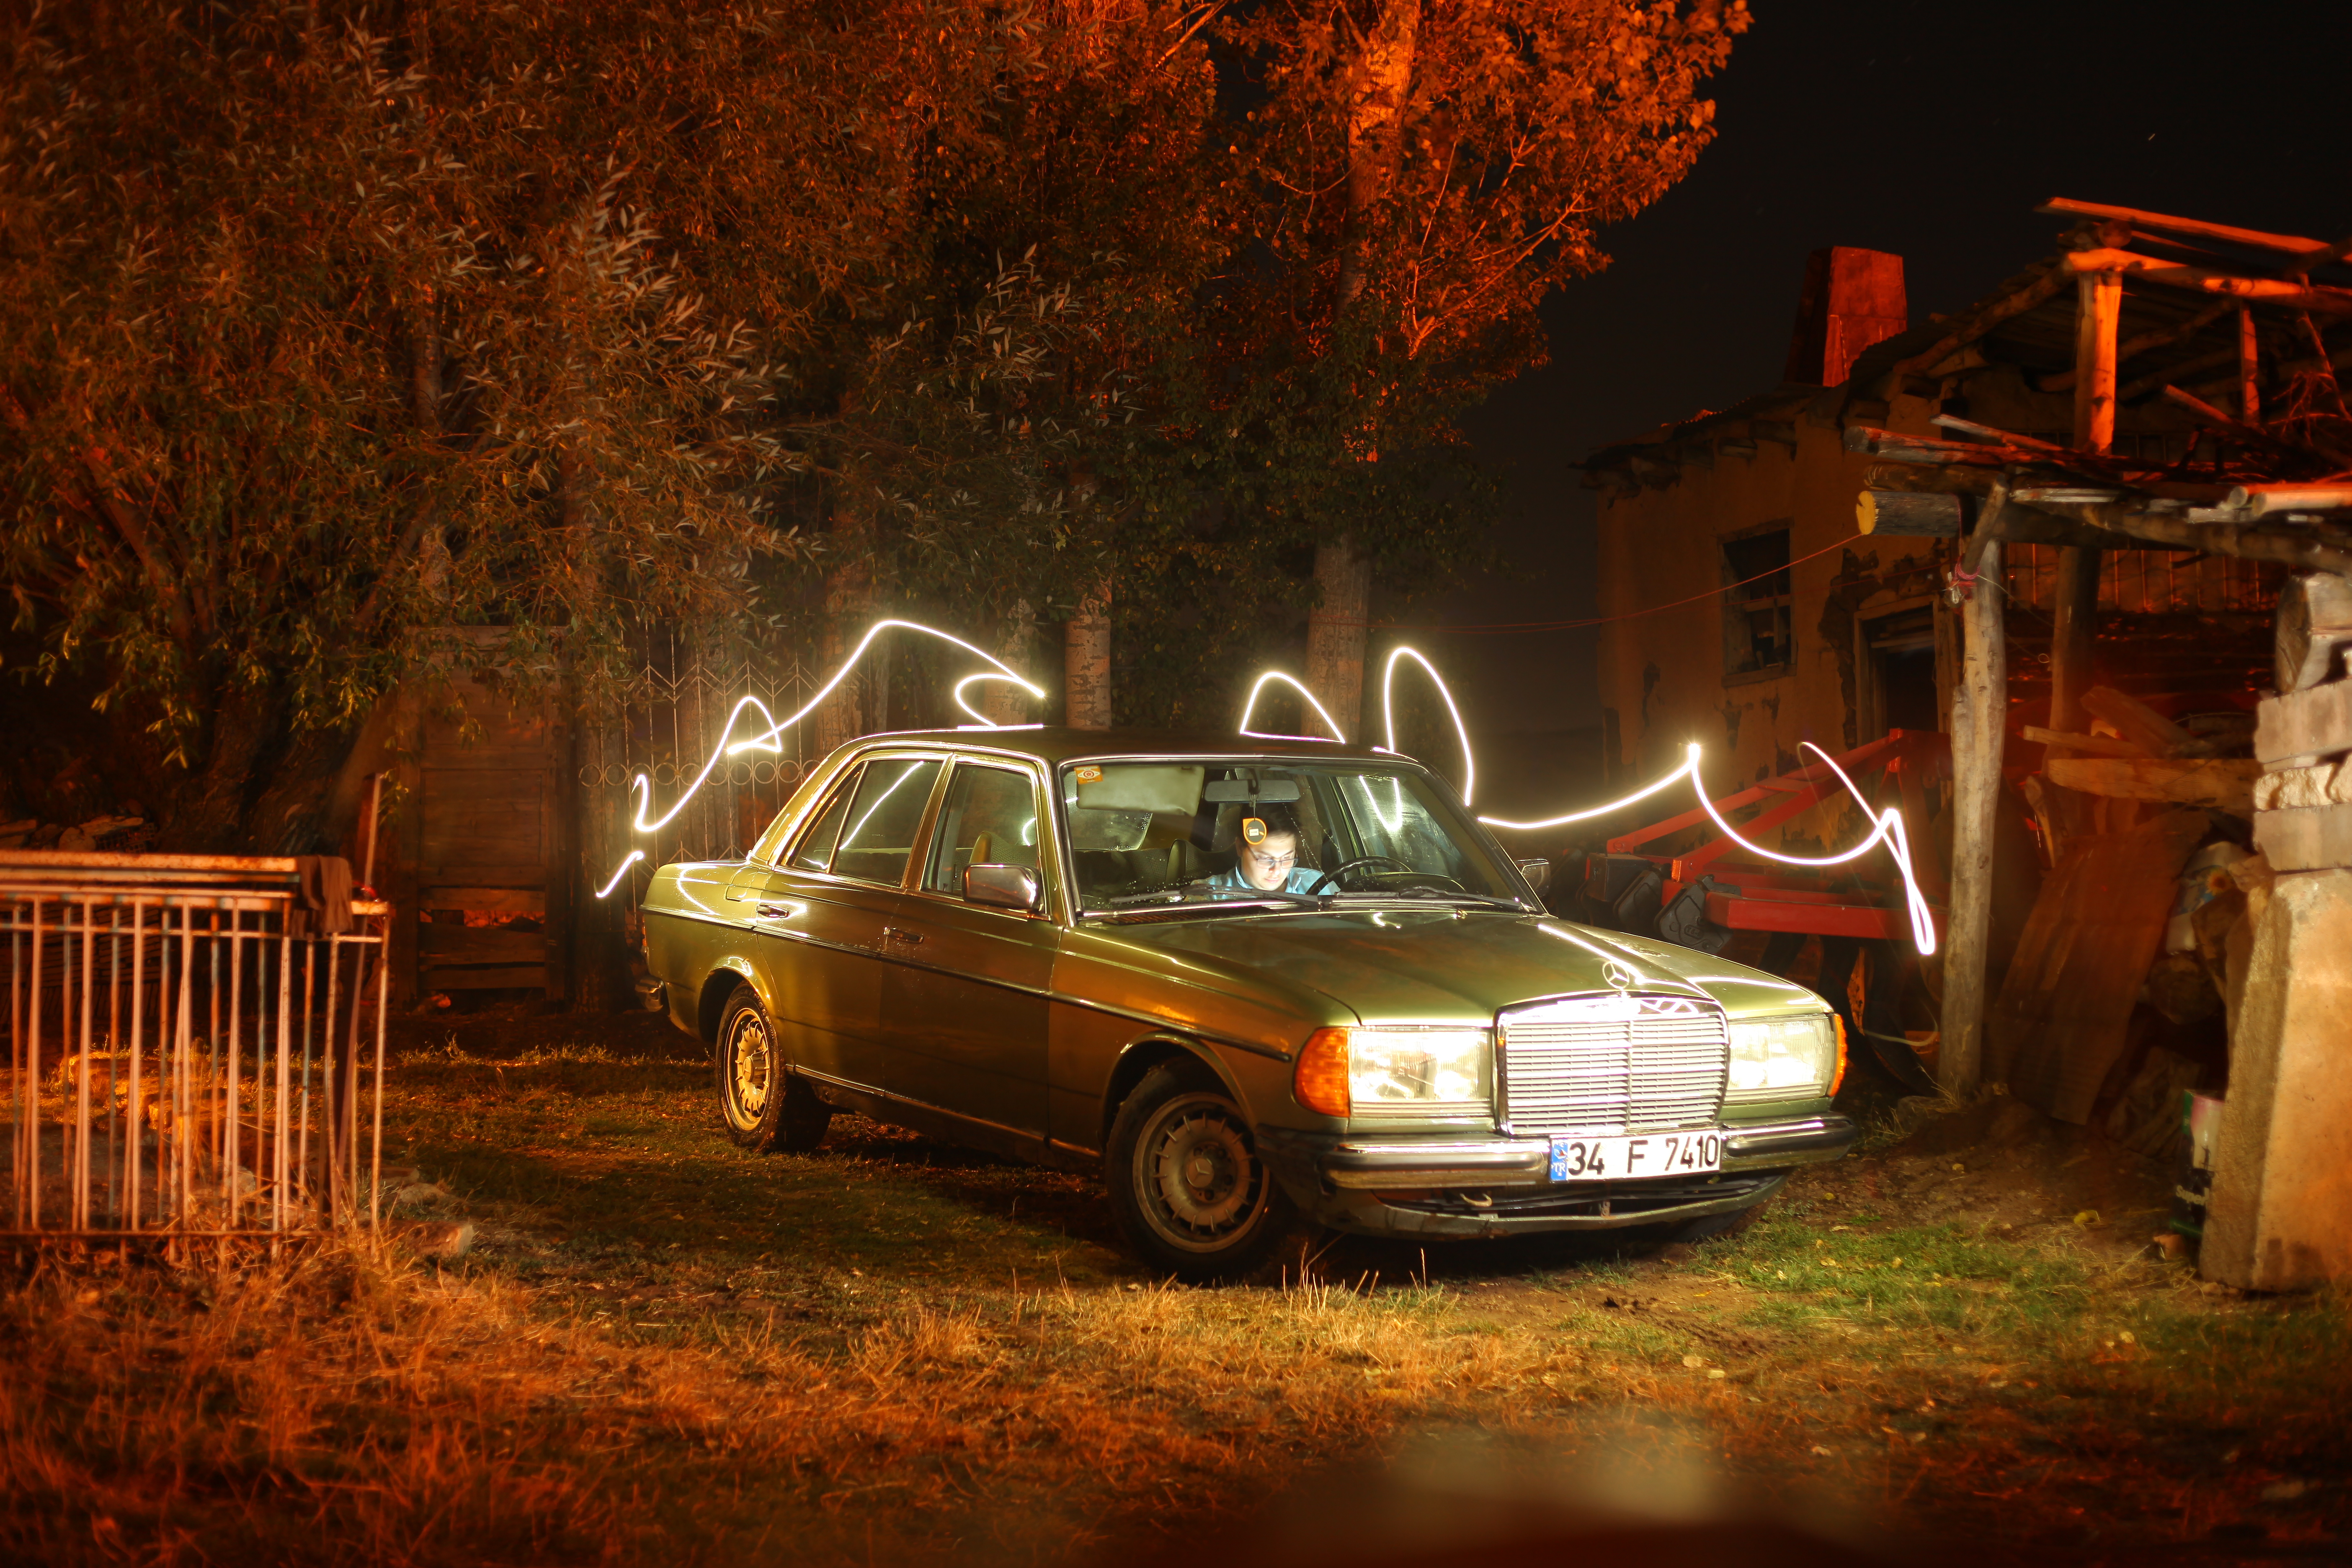
car, land vehicle, vehicle, classic car, mercedes benz w123, night, mercedes benz w201, automotive design, sedan, luxury vehicle, mercedes benz, coupe, mercedes benz w124, automotive lighting, mercedes benz w126, compact car, headlamp